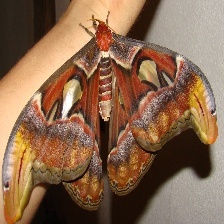
Species: ATLAS MOTH